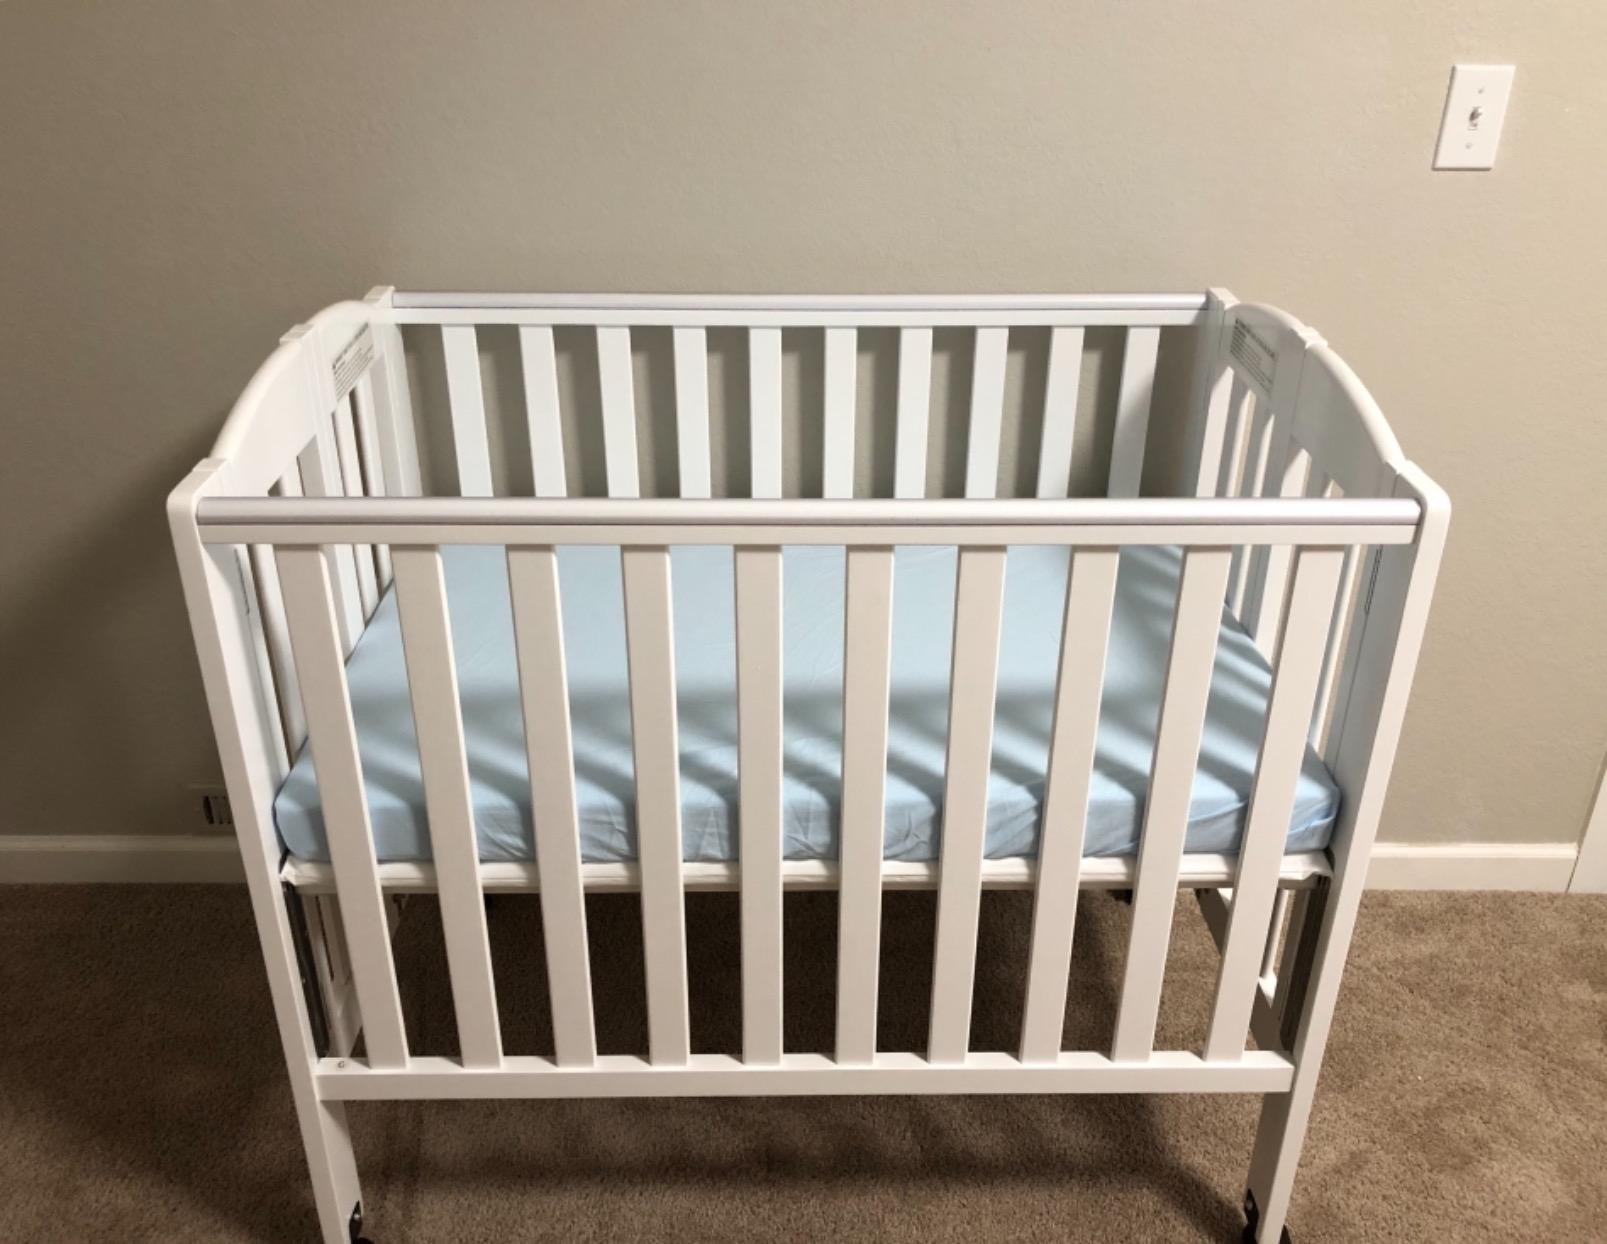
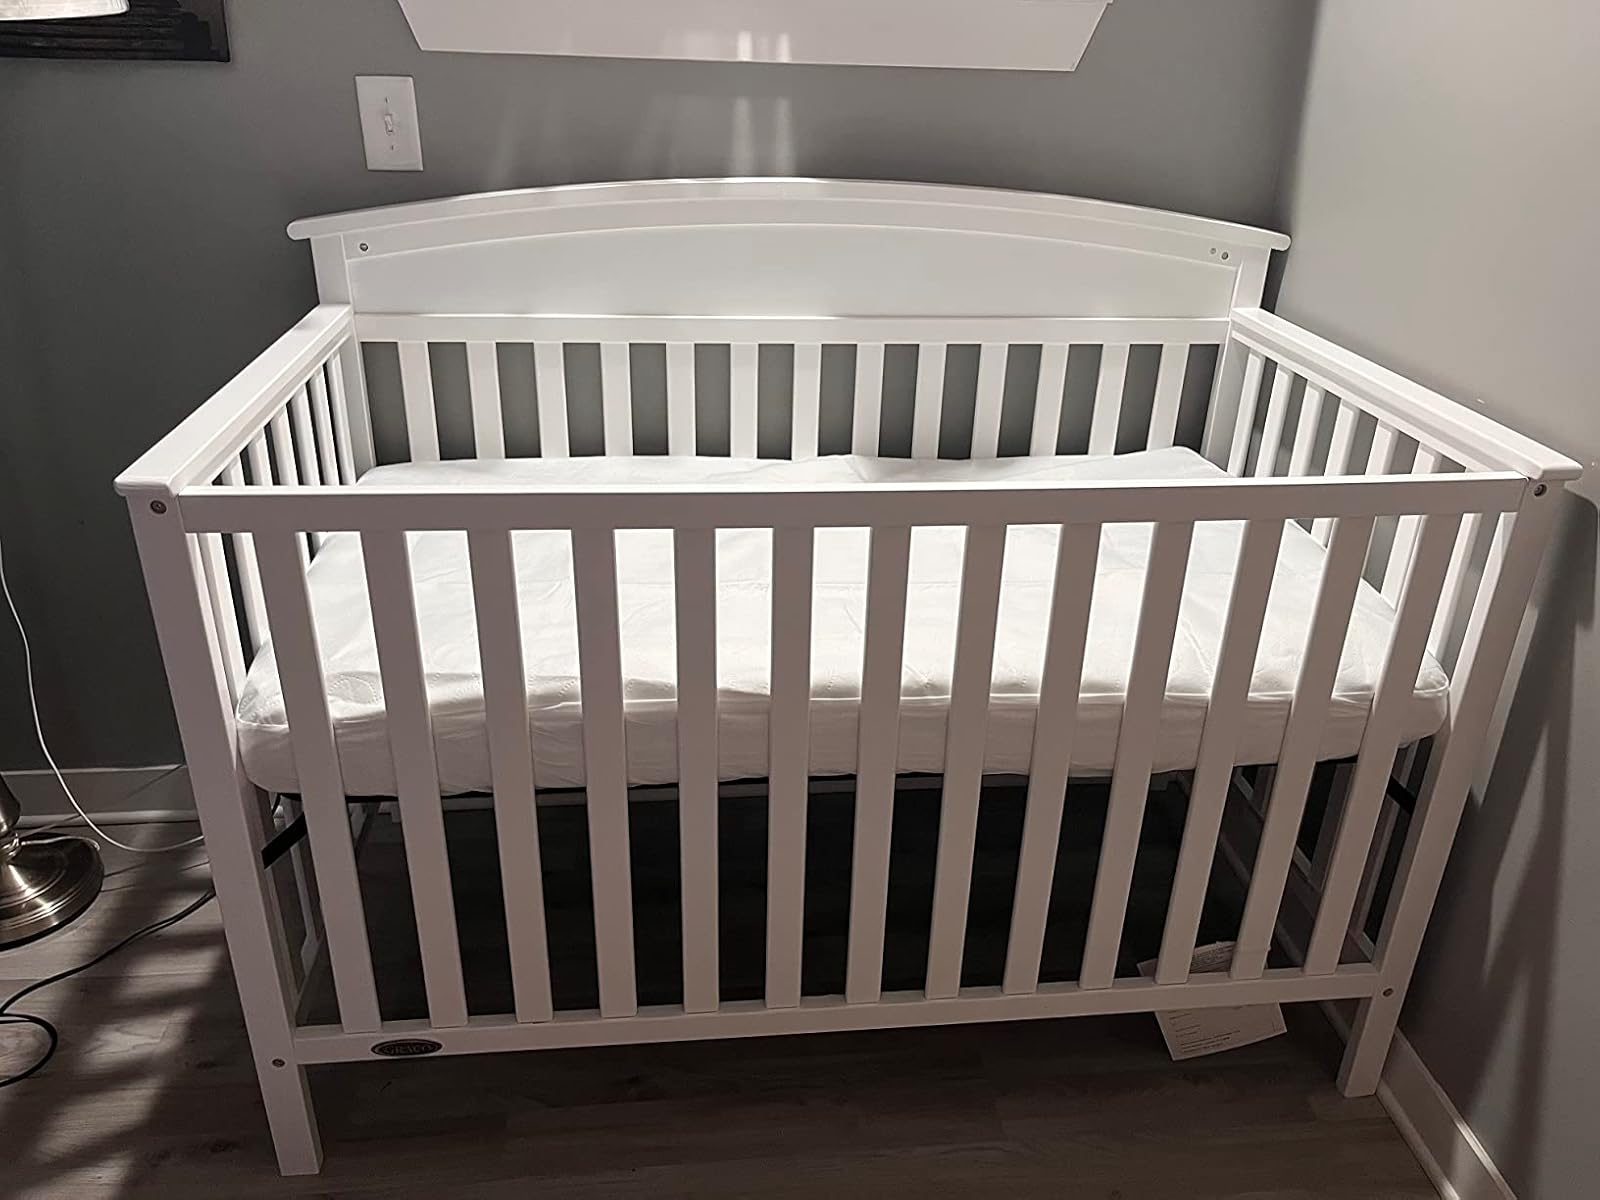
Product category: products_crib
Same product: no